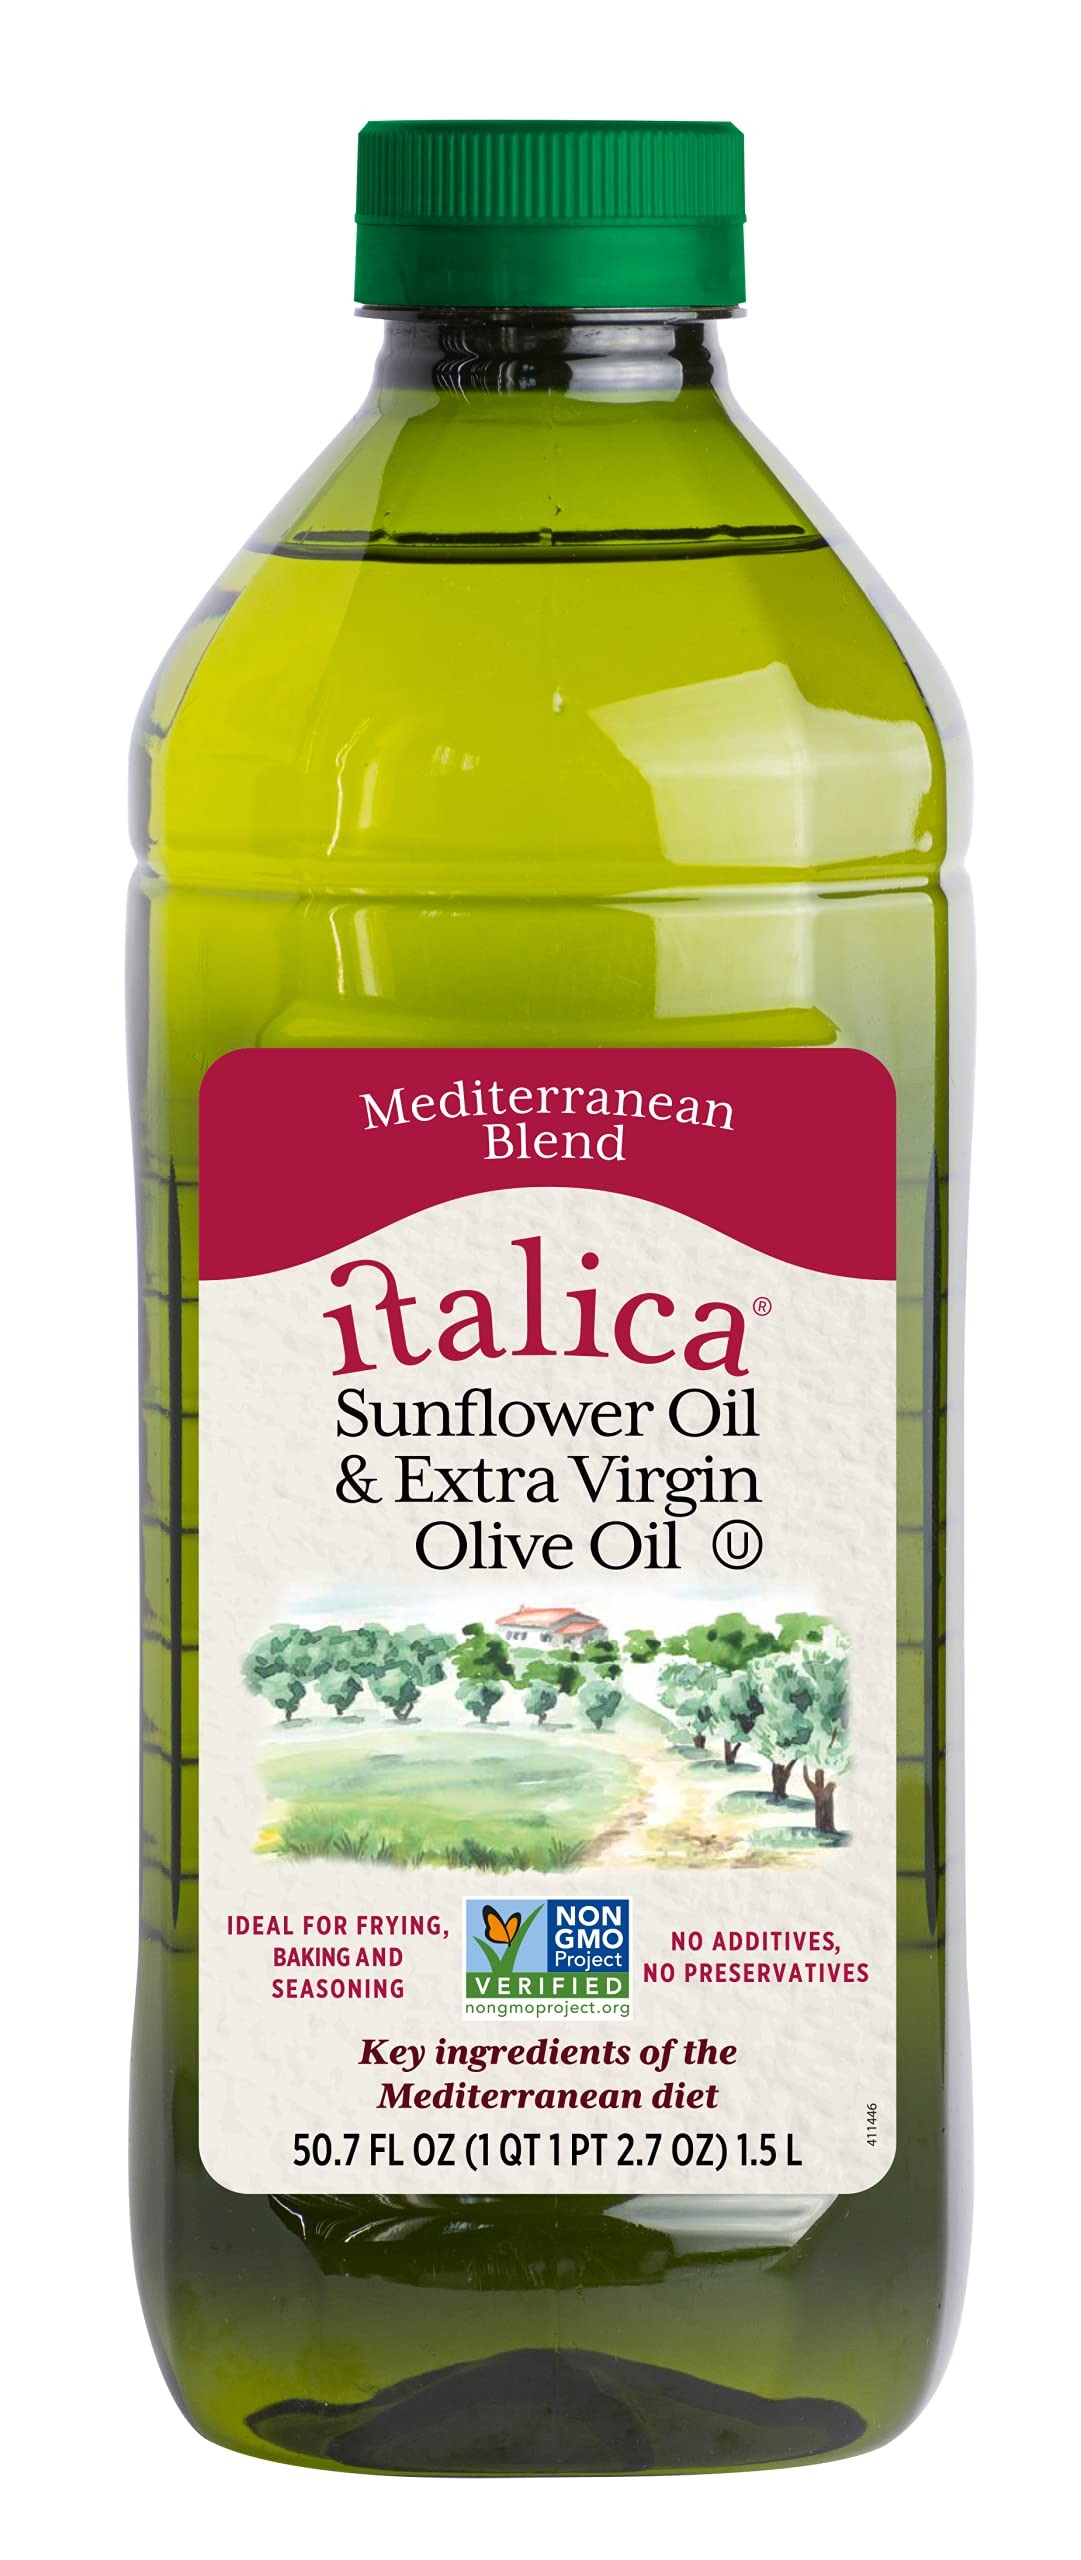
Item Name: ITALICA - Mediterranean Blend of Sunflower Oil and Extra Virgin Olive Oil - Perfect for High Heat Frying, Baking and Seasoning - Bottle Available in a 51 fl. oz. (1.5 L)
Bullet Point 1: ITALICA MEDITERRANEAN BLEND: The perfect blend of Sunflower Oil and Extra Virgin Olive Oil. TheSunflower Oil is the oil pressed from the seeds of sunflowers. High in vitamins A, E, and great source of aminoacids.
Bullet Point 2: VERSATIL OIL: This blend combines the high-heat properties of sunflower oil and rich flavor from extra virgin olive oil. It is great for cooking tasty and healthy meals, from daily breakfasts to weekday lunches or holiday baking.
Bullet Point 3: MULTIPURPOSE OIL: It's composition makes it resistant to high temperatures and ideal for frying with a flavor. It can also be used for baking, grilling, on salads, for making sauces or blending into a vinaigrette or marinade. Ideal for pan coating, crispy frying, non-stick sautéing and seasoning
Bullet Point 4: NON-GMO PROJECT VERIFIED: Taste is just as important to us as quality of ingredients; that’s why this oil is Non-GMO Project Verified. It is also suitable for FODMAP, Ketogenic, low carb, vegan and paleo diets.
Bullet Point 5: HEALTHY OIL: Made with an extreme care. It's an excellent source of antioxidants, essential fatty acids, minerals, and vitamins. Is a natural source of Omega-6, which helps lower cholesterol levels.
Product Description: <b>Italica Mediterranean Blend of Sunflower Oil and Extra Virgin Olive Oil.</b>Acesur, blending tradition with innovation. Italica's blends are more versatile than the rest. This product contains one of the key ingredientes of the Mediterranean diet. Choose Italica oils for a healthier frying option. Unlike other oils, Italica olive oils have lower amounts of saturated fats, help protect against cardiovascular disease, lower cholesterol levels and are full of antioxidants. This blend combines the high-heat properties of sunflower oil and rich flavor from extra virgin olive oil. Sunflower oil boasts high vitamin E content, Olive Oil on the other hand is rich in chlorophyll, carotenoids and vitamin E contents. : Made with an extreme care. It's an excellent source of antioxidants, essential fatty acids, minerals, and vitamins. Is a natural source of Omega-6, which helps lower cholesterol levels. <br> <br> Italica Extra Virgin Olive Oil is a 100% natural fruit juice that's bottled to stay fresh throughout every step of the process; from tree to table. This allows us to preserve its intensity in both flavor and taste. They have a soft yet intense flavor, and can be heated at higher temperatures. It's composition makes it resistant to high temperatures and ideal for frying with a flavor. It can also be used for baking, grilling, on salads, for making sauces or blending into a vinaigrette or marinade. Ideal for pan coating, crispy frying, non-stick sautéing and seasoning. <br> <br> Taste is just as important to us as quality of ingredients; that’s why this pure avocado oil is Non-GMO Project Verified. It is also suitable for FODMAP, Ketogenic, low carb, vegan and paleo diets. CERTIFIED OU KOSHER: Product of Spain
Value: 1.0
Unit: Fl Oz

Price: 14.67